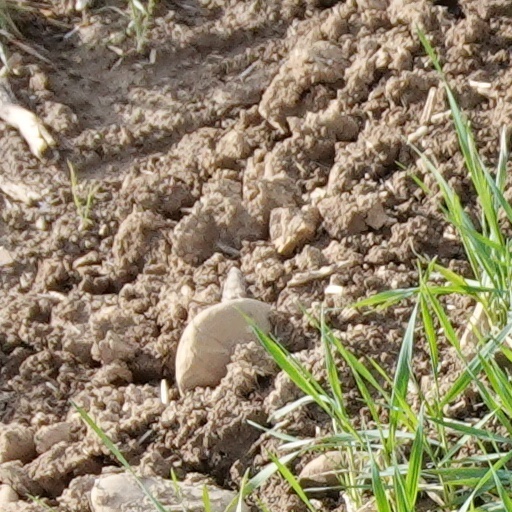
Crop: wheat